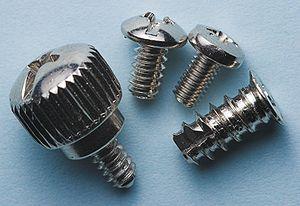
Les vis pour boîtier de PC servent à maintenir ensemble les éléments d'un PC. Bien qu'il y ait un grand nombre de fabricants de boîtier pour PC, seulement trois types de filetage de vis sont d'usage courant.
Une vis de fixation, appelée communément vis, est un organe mécanique, comportant une tige filetée et une tête ; il est destiné à réaliser la fixation d'une ou de plusieurs pièces par pression. La fixation par vis crée une liaison plan sur plan démontable, par placage précontraint des deux pièces à assembler. Tant que les efforts de traction appliqués sur la liaison n'excèdent pas la tension exercée au repos par les vis, l'assemblage bénéficie de la raideur des pièces assemblées.